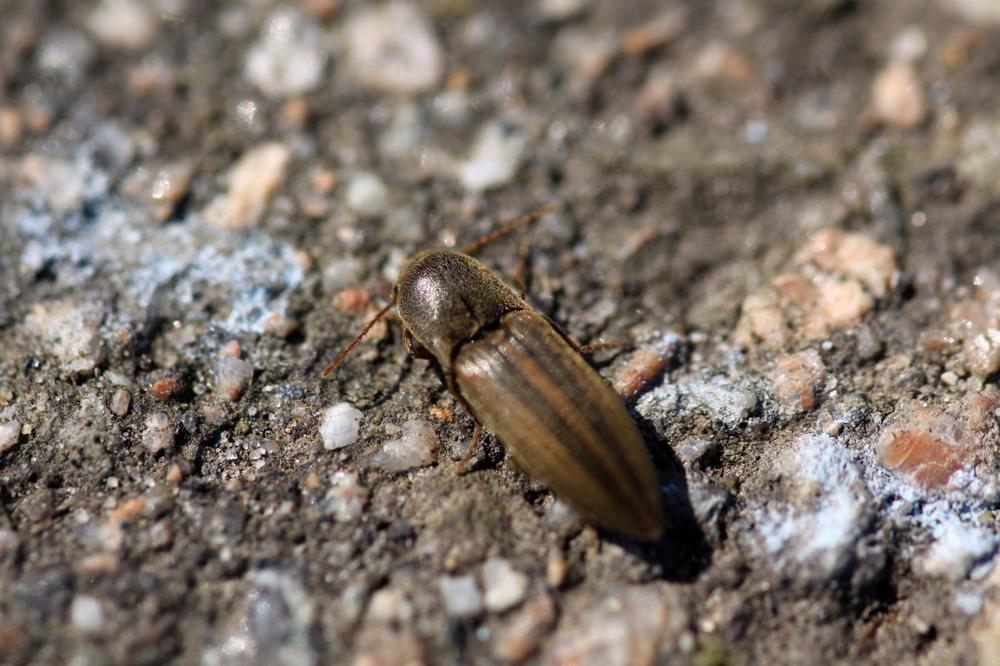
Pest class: clickbeetles_wireworms